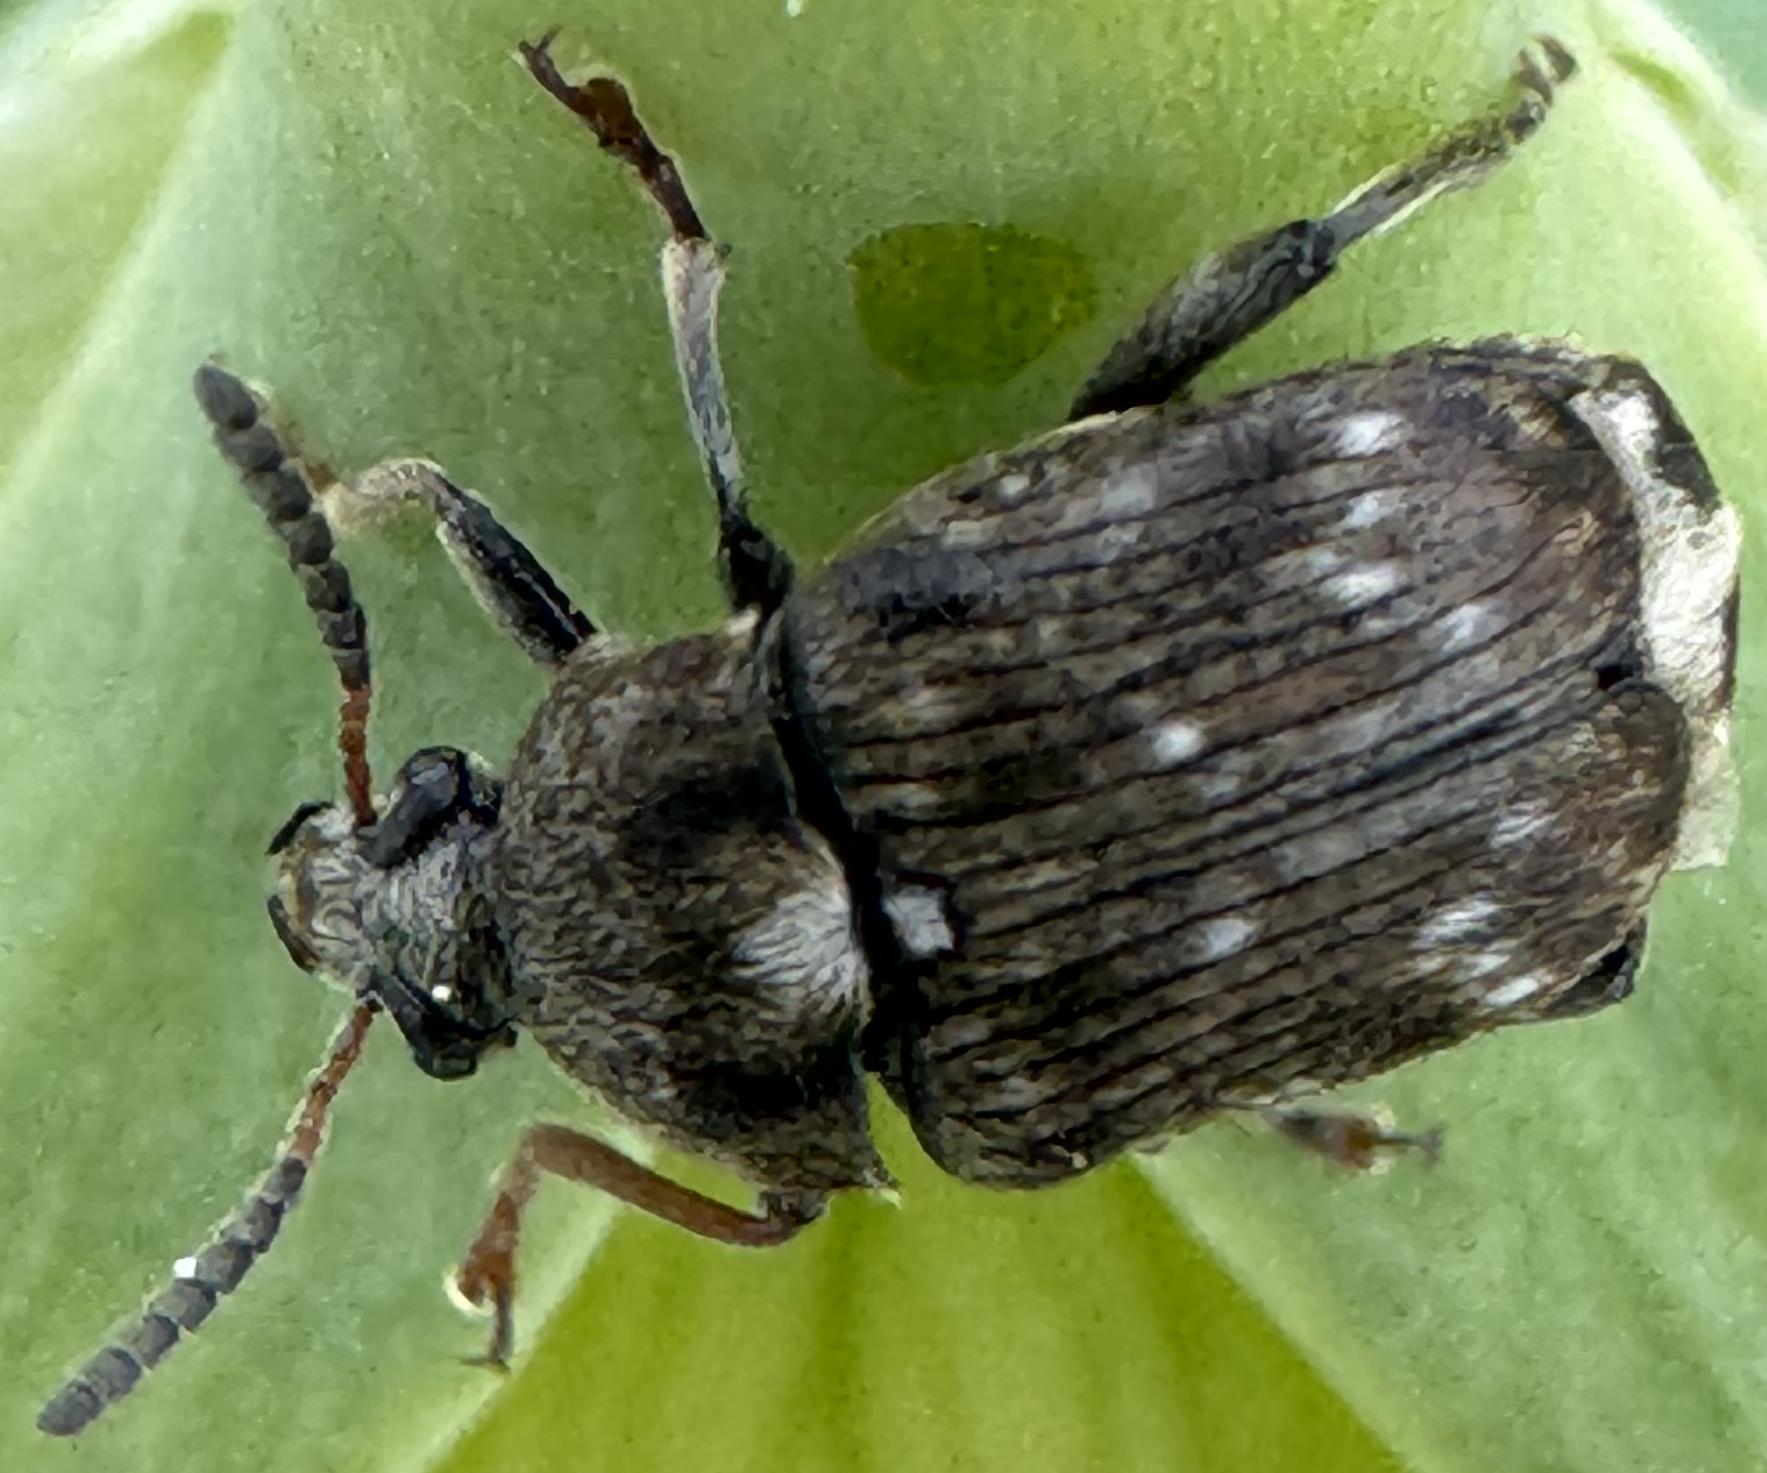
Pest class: pea_weevil